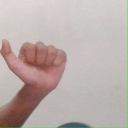
अक्षर: त